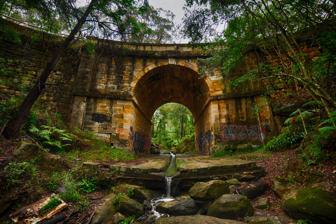
Building: Lennox Bridge, Glenbrook
Country: Australia
Year built: 1833
Not to be confused with Lennox Bridge, Parramatta . Bridge in New South Wales, Australia Lennox Bridge, Glenbrook The oldest surviving stone arch bridge on the Australian mainland Coordinates 33°45′15″S 150°37′56″E / 33.75417°S 150.63222°E / -33.75417; 150.63222 Carries Mitchell's Pass (Downhill only) Light motor vehicles Pedestrians Bicycles Crosses Brookside Creek / Lapstone Creek Locale Glenbrook , City of Blue Mountains , New South Wales , Australia Begins Glenbrook Ends Lapstone Named for David Lennox Maintained by Blue Mountains City Council Characteristics Design Arch bridge Material Stone Width 9 metres (30 ft) Height 9 metres (30 ft) at highest point Longest span 6 metres (20 ft) No. of spans 1 Load limit 2 tonnes (2.2 short tons; 2.0 long tons) History Designer David Lennox Engineering design by Thomas Mitchell Construction start 1832 Construction end 1833 Opened 1833 Closed 1967-1982 New South Wales Heritage Register Official name Lennox Bridge Type State heritage (built) Criteria a., b., c., f., g. Designated 2 April 1999 Reference no. 24 Type Road Bridge Category Transport - Land Builders James Randall and other convicts Location References The Lennox Bridge, Glenbrook is a heritage-listed road bridge that carries the Mitchell's Pass across Brookside Creek (also known as Lapstone Creek), located at Glenbrook , in the City of Blue Mountains local government area of New South Wales , Australia. The bridge was designed by David Lennox and built from 1832 to 1833 by James Randall and other convicts . It is also known as Lennox Bridge or The Horseshoe Bridge . The property is owned by Blue Mountains City Council. It was added to the New South Wales State Heritage Register on 2 April 1999. The stone arch bridge is a single arch of 6 metres (20 ft) span and is 9 metres (30 ft) above water level, with a road width of 9 metres (30 ft). History Lennox Bridge plaque The first road up the eastern slopes of the Blue Mountains , built by William Cox (1814–15), was in Governor Macquarie 's words "pretty steep and sharp" and was found to be subject to serious washways. This road was superseded in 1824 by what was known as the Bathurst Road (now Old Bathurst Road). It avoided watercourses, but its grade was very steep and this rendered it hazardous to travellers. When Major Thomas Mitchell was appointed as Surveyor General in 1828, one of the first matters to which he turned his attention was the improvement of the Great Western Road. Mitchell's attention was focussed on providing a more direct and easily graded route for the Great Western Road. Mitchell surveyed and recommended the construction of a road along this route midway between the other two in preference to the Governor's suggestion of stationing a permanent repair gang on the Old Bathurst Road. 'Mr David Lennox, who left his stone wall at my request, and with his sleeves still tucked up, came with me to my office, and undertook to plan the stone bridges required, make the centring arches and to carry on such works by directing and instructing the common labourers then at the disposal of the NSW Government .' — Surveyor General Thomas Mitchell , Letter to Perry, 22 March 1833. And on 1 October 1832, only seven weeks after his arrival in the colony, Lennox was appointed (subject to London's confirmation) Sub-Inspector of Bridges in New South Wales. His first task was to plan and organise the spanning of Lapstone Creek on Mitchell's Pass. By early November 1832, he and his selected twenty convicts; with suitable experience had opened a quarry near the creek, had cut a number of stone blocks and were ready to start building operations. The design called for a horseshoe shape to give optimum strength. By March 1833, the experimental bridge was so far advanced that Mitchell had to decide what should be carved on the keystones. He agreed that on the upstream side (the south side), the inscription should commemorate the man he had chosen so percipiently, so the masons carved "DAVID LENNOX", while on the north side they carved "AD 1833". There has been weathering on the south side but the AD1833 stone is still in very good condition. Lennox Bridge, opened in 1833, is the oldest surviving stone arch bridge on the Australian mainland. It crosses Brookside Creek (also known as Lapstone Creek) on the road known as Mitchell's Pass. It replaced an earlier crossing of the creek 600 metres (2,000 ft) further south, which today survives as a walking track. A nearby quarry is thought to have been created for the purpose of providing stone for the bridge. A small crack appeared beside the arch but Lennox advised against taking any remedial action. The bridge remained very robust and carried increasingly heavy traffic as the Great Road to the west became busier. The success of the railway after 1867 diverted much transport business away from the road until the twentieth century and advent of the motor vehicle. Mitchell's Pass began to bear more traffic than was comfortable for Lenox Bridge, although the conversion of Knapsack Viaduct from a trail line to a road bridge in 1926 opened a new road route up the Monocline and at last diverted much of the traffic from Mitchell's Pass. Mitchell's Pass continued to be used, however, and by 1975 it was plain that substantial works were necessary to secure the safety of Lennox Bridge. Restoration works took place in 1976. The bridge served the main route to the Blue Mountains for 93 years until 1926, when the Great Western Highway was re-routed via the Knapsack Viaduct. It was closed in 1967 but later strengthened and repaired with an internal concrete structure and it re-opened in 1982. Description Roadway surface of the Lennox Bridge, viewed from the west end Lennox Bridge spans the deep gully of Lapstone Creek at the head of the steepest part of Mitchell's Pass. The foundations are on bedrock, with the water running through a channel cut by Lennox's convicts in the bed of the creek. The bridge is quite small, with a span of only 6 metres (20 ft). The single arch is built of ashlared stone blocks mortared together. The arch on the south side has a keystone bearing the inscription "DAVID LENNOX", on the north side, "AD 1833", the packing of the bridge to either hand of the main ashlared section is of coursed rubble revetments , making the total length of the bridge carriageway of almost 14 metres (47 ft). The stone parapets are laid above a projecting plinth which begins just above the keystones. The area between the curve of the arch and the horizontal carriageway was packed with small rubble stone. There was originally a damp-proof lime-mortar course above the vaulting, but this, together with most of the packing, was removed when the bridge was stripped back to the arch in 1976. During these repairs new concrete supports were inserted to bear the weight of a new carriageway utilising steel girders to take the traffic then still using Mitchell's Pass. These changes are not visible, but the insertion of new blocks of stone and repairs to existing blocks on the main arch are legible. The original stone-cut channel for the creek still exists but is obscured by a concrete channel poured within Lennox's work during the 1976 repairs. Since Mitchell's Pass ceased to take the heavy traffic over the Blue Mountains, via the former Knapsack Railway Viaduct, the road is now one-way only downhill from Lennox Bridge and the traffic is largely for tourist purposes. There is a small amount of car-parking space beside the bridge and a concrete stairwell and path down to the creek on the west side. The visitor can safely walk under the bridge obtain the most attractive views. Condition As at 28 November 2013, the physical condition was good. The bridge retains a high degree of original fabric. 1976 restorations do not detract from the significance of the built heritage item. Modifications and dates The road was closed, the carriageway removed and the bridge stripped down to its bare stone arch in 1976. The Department of Main Roads decided that the stress had to be removed from the original arch and reconstructed the carriageway so that it was supported on two new concrete walls and borne on horizontal steel girders. With other repairs to the stonework and to the channel for the creek under the bridge, the road was reopened in 1976 with the new work largely concealed from view. With much reduced traffic flow and the road to the plains from the bridge made one-way only (downhill), the Lennox Bridge continues to serve as the oldest stone bridge on the Australian Mainland. Heritage listing As at 28 November 2013, Lennox Bridge was the oldest stone bridge on the Australian mainland. It commands significance respect as the design of a newly arrived Scottish stone-mason, David Lennox, handpicked by the percipient Surveyor General Thomas Mitchell and as the work of some twenty diligent, efficient, tightly supervised and technically able convicts. It was a necessary part of the road communications between Sydney and the West for over a century and proved remarkably durable. Its historical significance is augmented by its aesthetic and technical values. The original bridge, on a horseshoe curve, was daring, experimental and remarkably attractive; despite significant restoration work in 1976 the structure has retained a high degree of its original fabric and is in good condition. The work did not detracted from the aesthetic and technical values inherit in the design and fabric of the bridge. It has State Significance as the oldest bridge permitting vehicle transport on a route essential to the state's development. Lennox Bridge, Blaxland was listed on the New South Wales State Heritage Register on 2 April 1999 having satisfied the following criteria. The place is important in demonstrating the course, or pattern, of cultural or natural history in New South Wales. Lennox Bridge is the oldest stone bridge on the Australian mainland. It commands respect as the design of a newly arrived Scottish stone-mason handpicked by the percipient Surveyor General Thomas Mitchell and as the work of some twenty diligent, efficient, tightly supervised and technically able convicts. It was necessary part of the road communications between Sydney and the West for over a century and proved remarkably durable. It has State significance as the oldest bridge permitting vehicle transport on a route essential to the state's development. The place has a strong or special association with a person, or group of persons, of importance of cultural or natural history of New South Wales's history. David Lennox was born at Ayr, in Scotland in 1788. At forty-five years of age Lennox began service under Major Mitchell. Prior to arriving in the Colony he had spent seventeen years on public works executed at the expense of the British Government. During this time he constructed a number of wooden bridges associated with the Gloucester-Berkeley Canal and a stone bridge near Gloucester . In 1832, two years after the death of his wife, Lennox arrived on the Colony on the Florentia . Not long after his arrival, he was discovered by Major Mitchell. On 1 October 1832, following the review of his credentials, Lennox was appointed to the Roads Department as the Sub-Inspector of Bridges. Within six weeks of his appointment Lennox and his men had cut most of the stone and procured lime for mortar. By July 1833, the bridge was complete. The success of Lennox's design is demonstrated through its on-going stability and continued use. Major restoration and safety improvement work was not required until the 1950s. Lennox Bridge is also associated with at least twenty convicts, an overseer, a constable and an armed sentry that worked on the site between October 1832 and July 1833, the construction gang worked from 7am to 4pm, when they returned to their stockade at Emu Plains . The work involved stone cutting and setting, carpentry and masonry required to construct the bridge. Following completion of the bridge Lennox requested to retain the: services of eight convicts: William Brady, John Carsons, Robert Hyams, John Johnson, Patrick Malowney (Maloney), Thomas Nelson, James Randall and Daniel Williams. The sentences of six of the eight convicts were remitted. The remaining two were reduced after a further six months of work. The place is important in demonstrating aesthetic characteristics and/or a high degree of creative or technical achievement in New South Wales. The original bridge, on a horse-shoe curve, was daring, experimental and remarkably attractive, The stonework has been restored some infelicities have been allowed on the revetment and the changes made in 1976 by introducing concrete to the stone-cut water channel beneath the bridge are unpleasing but David Lennox's concept for the bridge of a very pretty small gorge remains aesthetically pleasing. The place has potential to yield information that will contribute to an understanding of the cultural or natural history of New South Wales. The bridge was carried on a single semi-circular stone arch of ten feet radius. The roadway was thirty feet wide at the crown of the arch and the same height above the bed or the gully. After bearing over one hundred and seventy years of traffic and one major restoration still stands stable. The bridge is a very fine example of the work of David Lennox and represents the first scientifically constructed stone arched bridge of its magnitude In Australia. The place possesses uncommon, rare or endangered aspects of the cultural or natural history of New South Wales. Lennox Bridge is exceptionally rare. No other bridges of similar age or design have survived on the Australian mainland. The place is important in demonstrating the principal characteristics of a class of cultural or natural places/environments in New South Wales. Lennox Bridge is the oldest scientifically constructed stone arch bridge on the Australian mainland. Having gained his bridge construction experience before arriving in the colony it is highly representative of the techniques used to construct stone bridges at the time in England. Engineering heritage award The bridge received a Historic Engineering Marker from Engineers Australia as part of its Engineering Heritage Recognition Program . See also Historic bridges of New South Wales List of bridges in Australia References